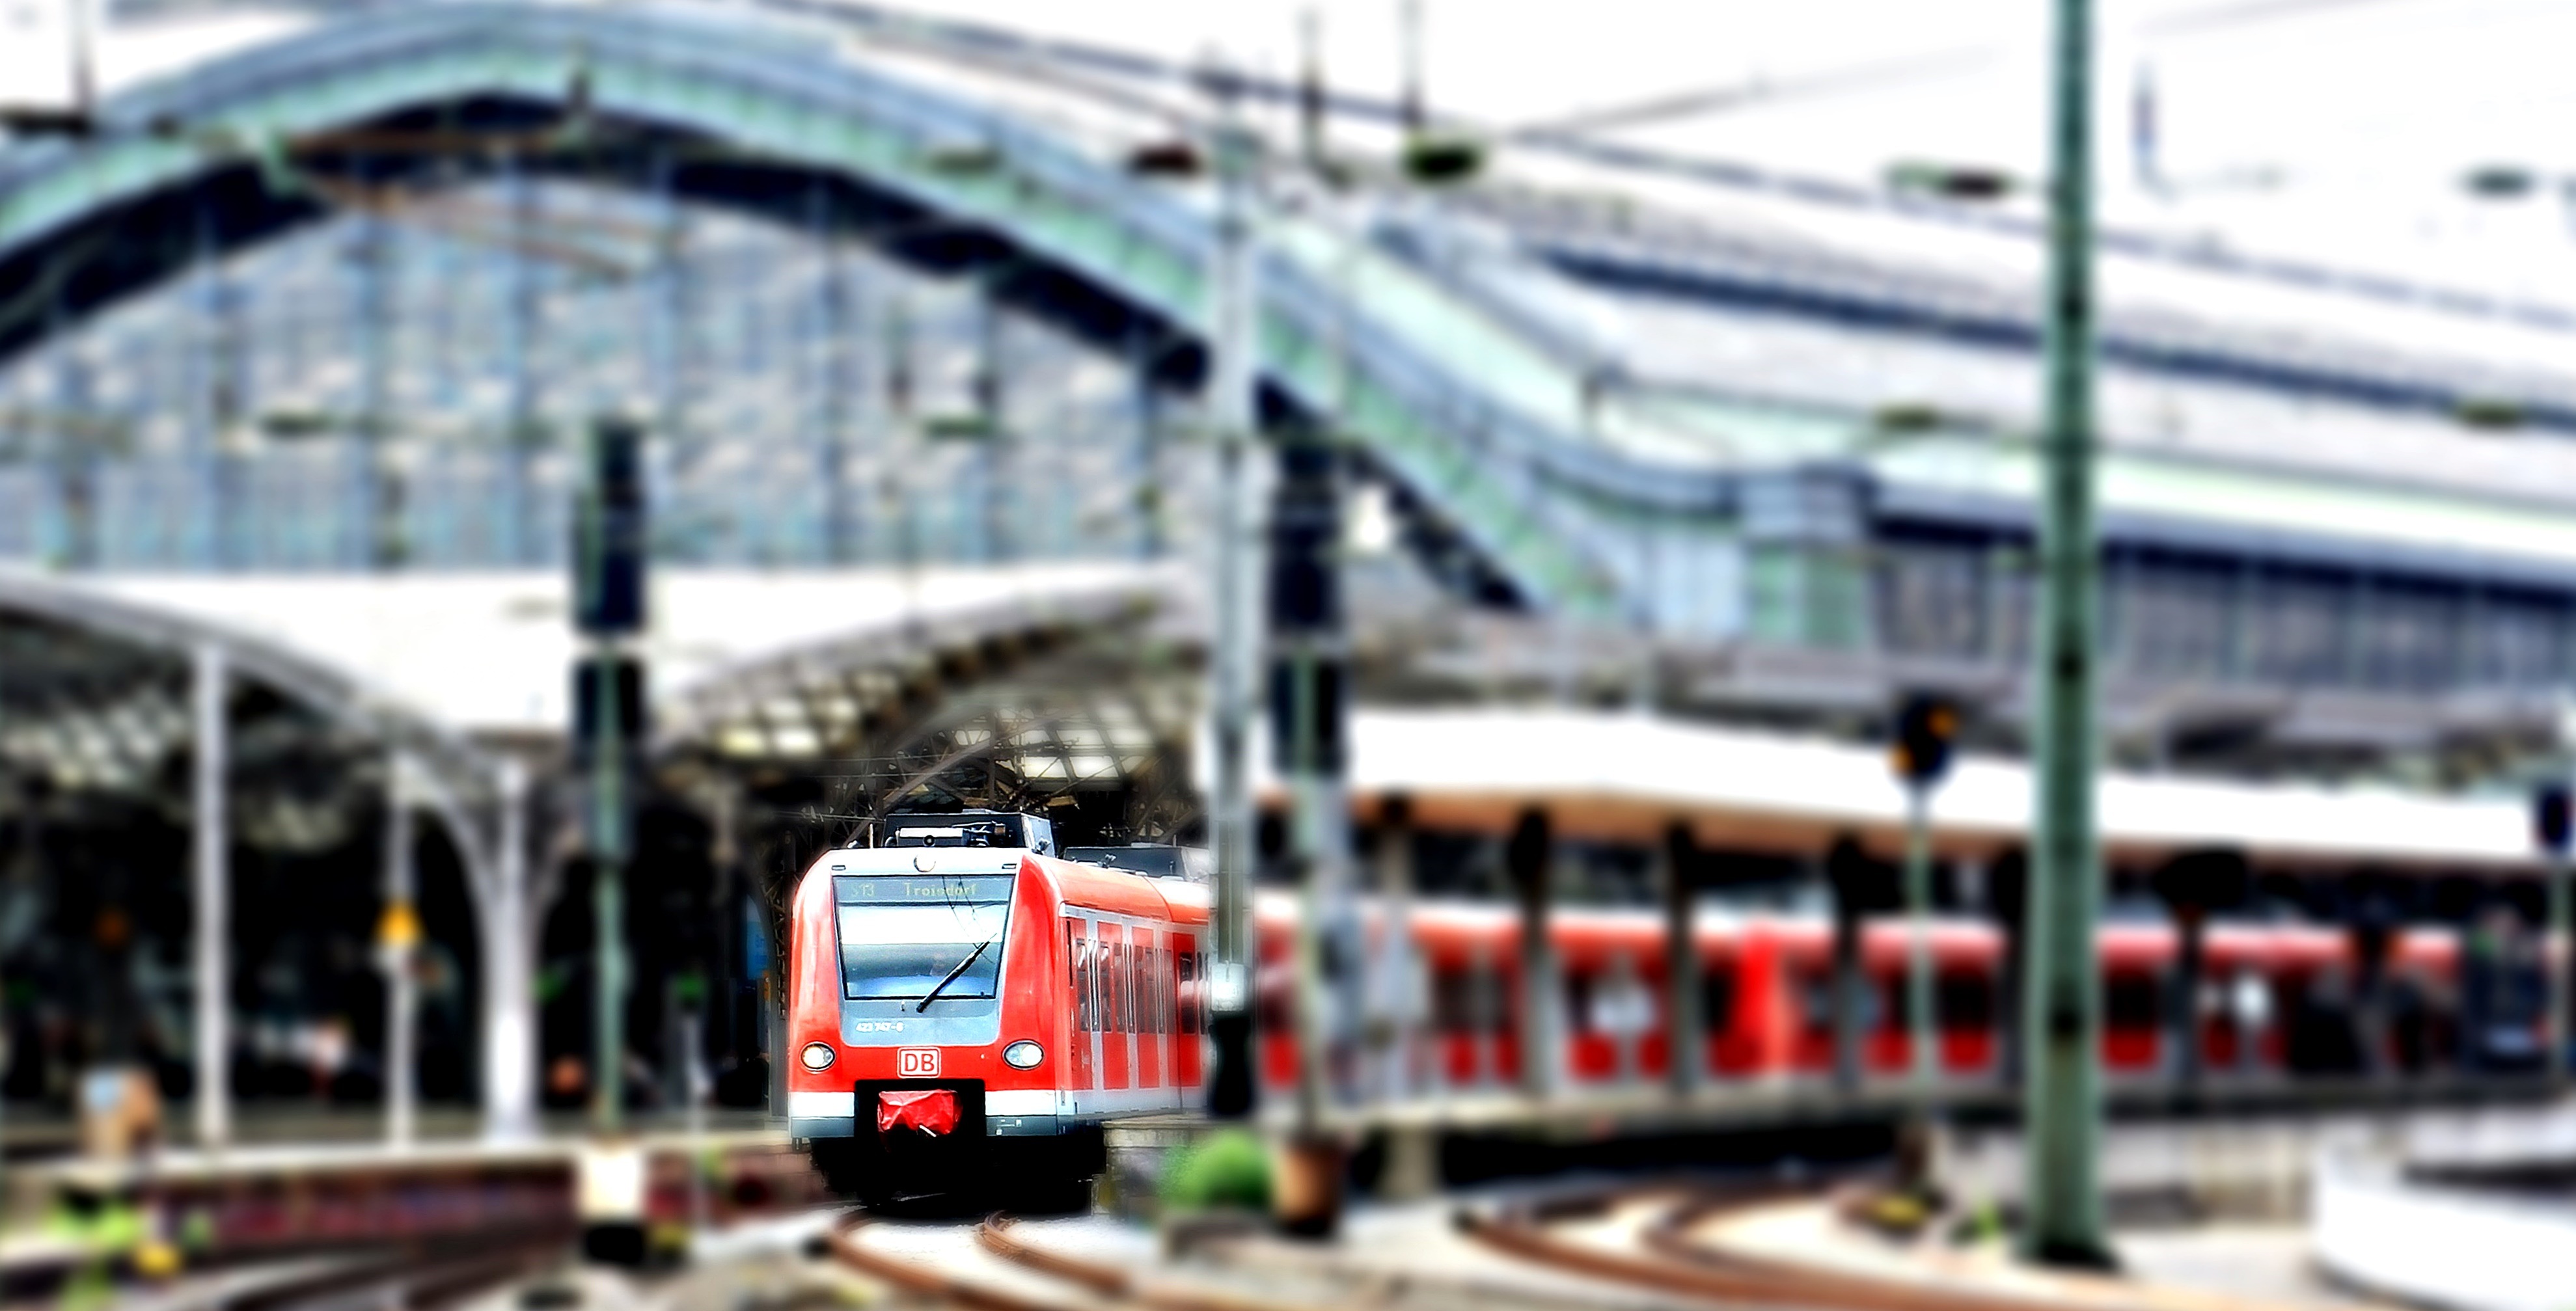
track, railway, train, steel, transport, vehicle, train station, public transport, departure, passengers, cologne, railroad track, railway station, seemed, central station, public means of transport, rail traffic, tilt shift, catenary, land vehicle, cologne main station, high speed rail